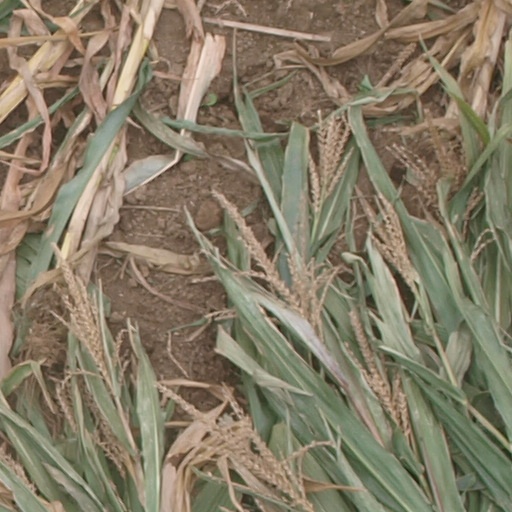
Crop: maize; corn